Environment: real
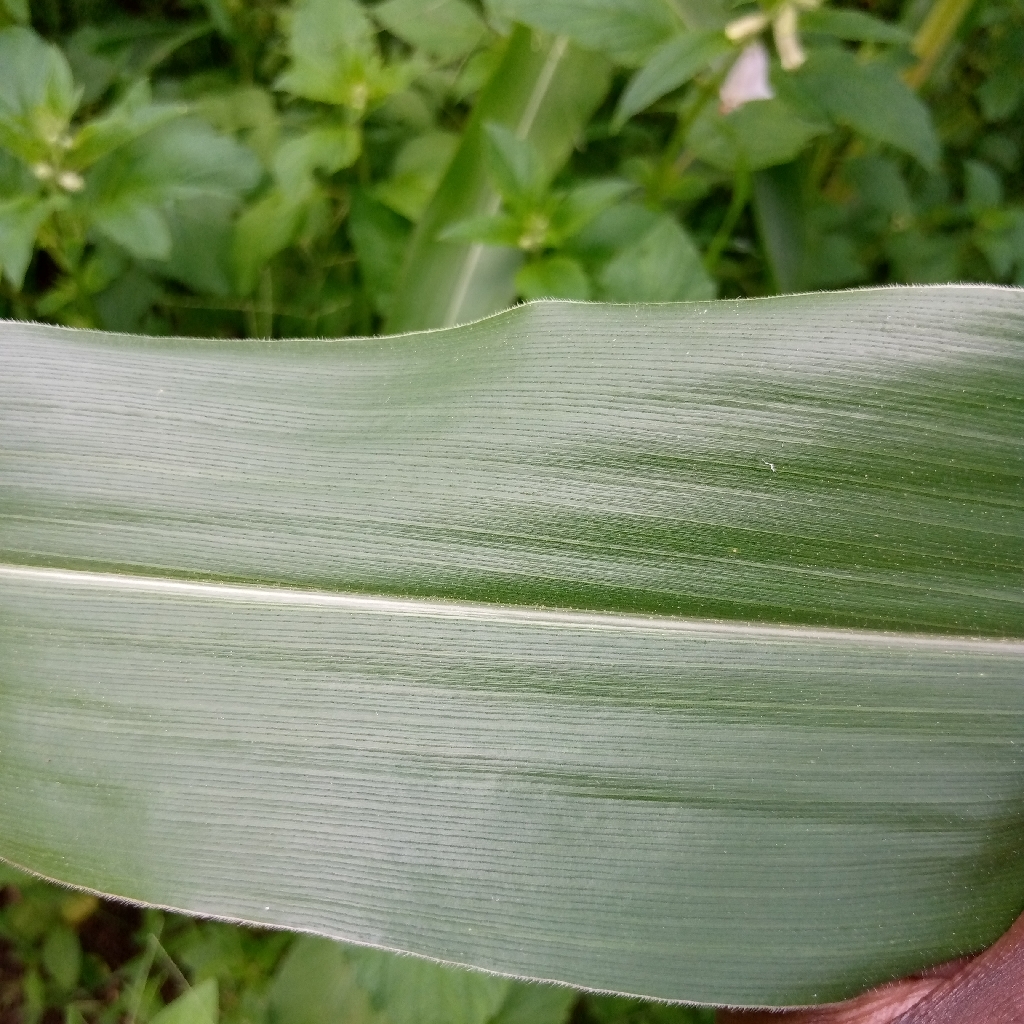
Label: healthy